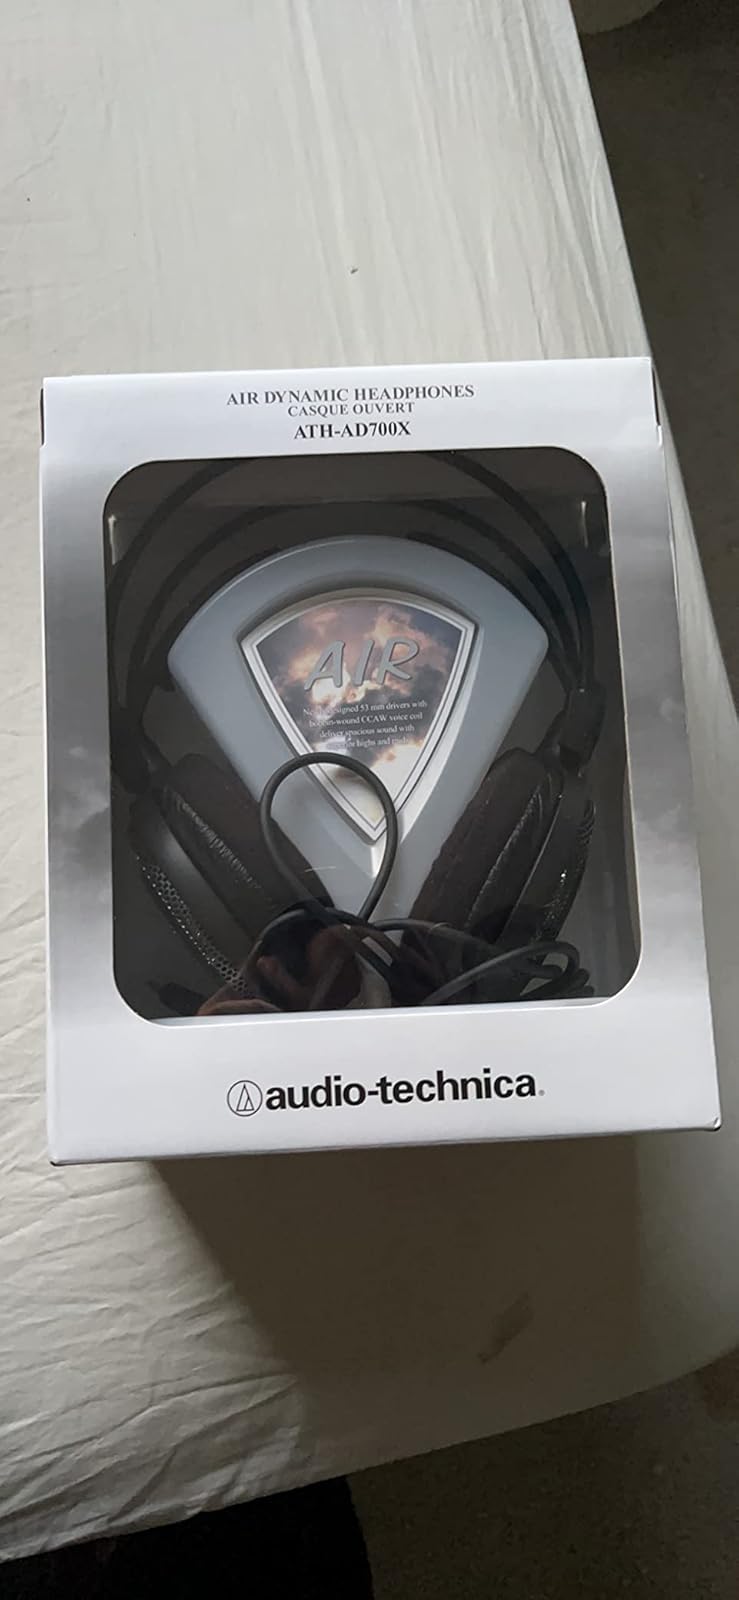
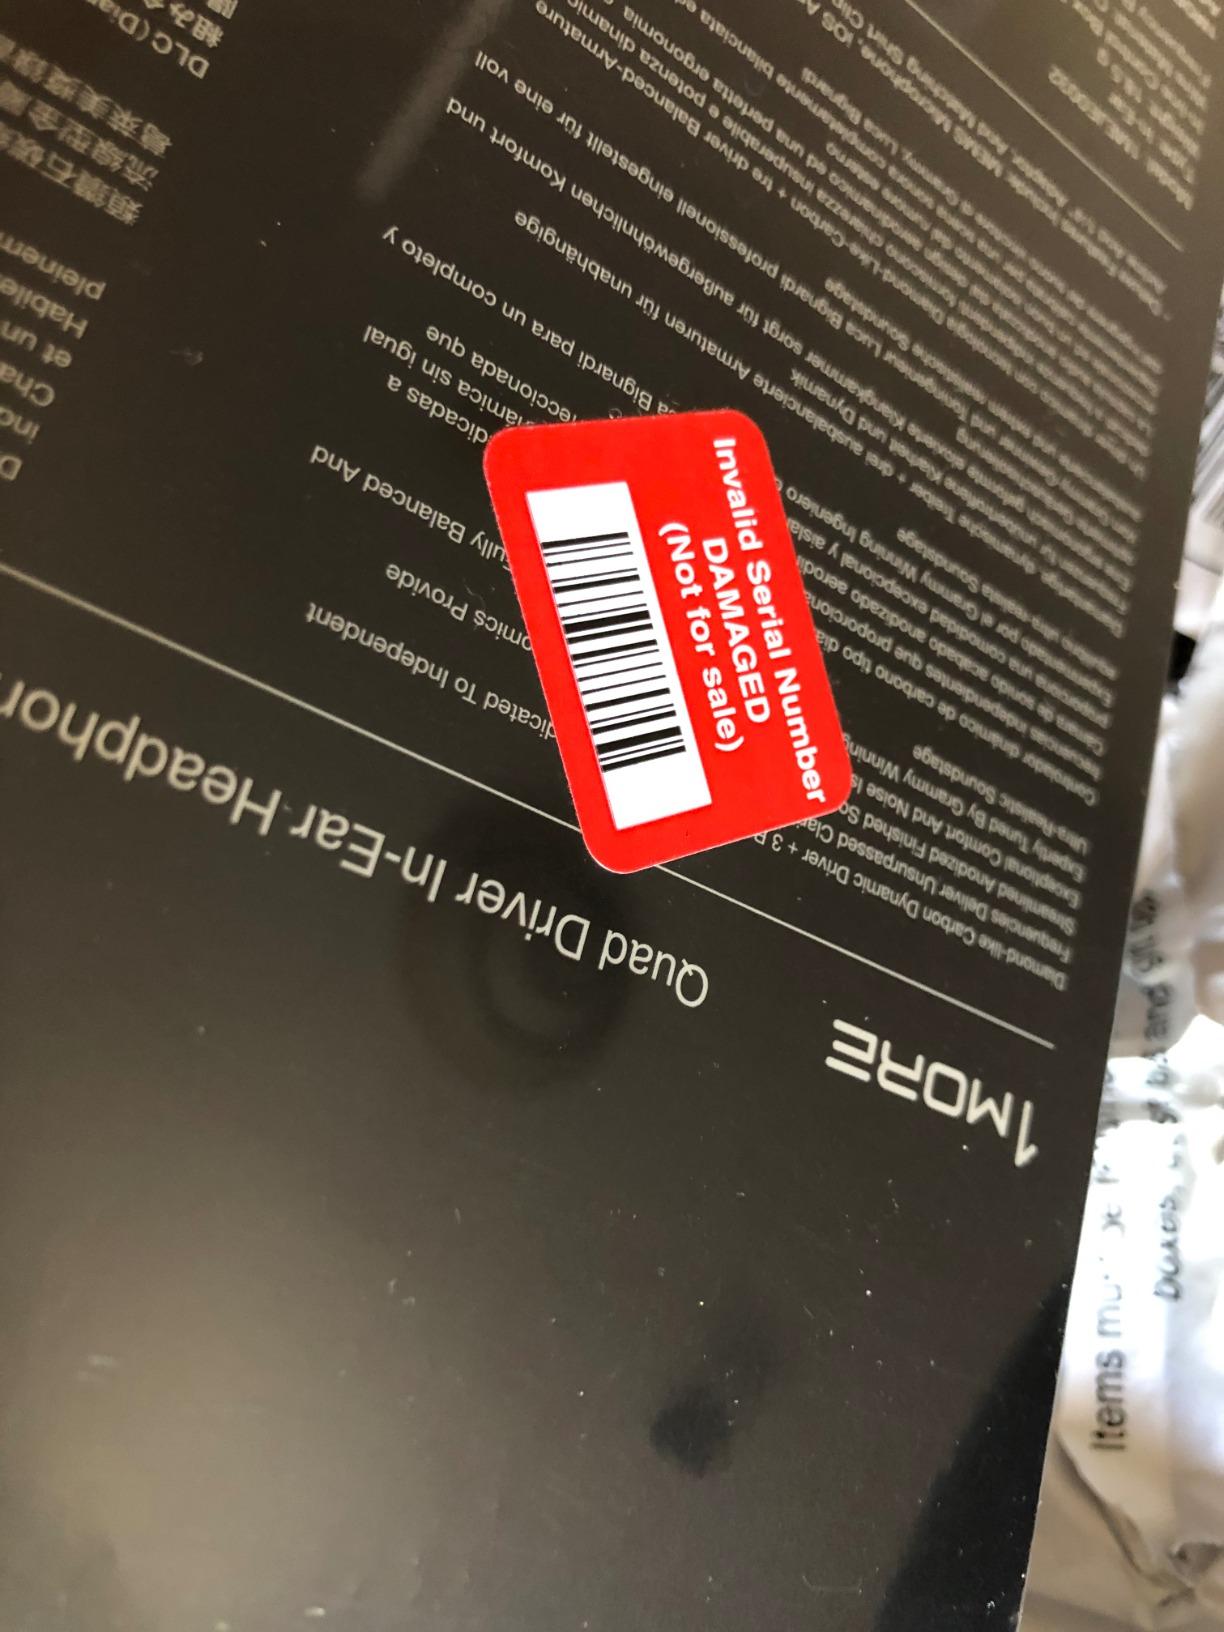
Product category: headphones
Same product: no